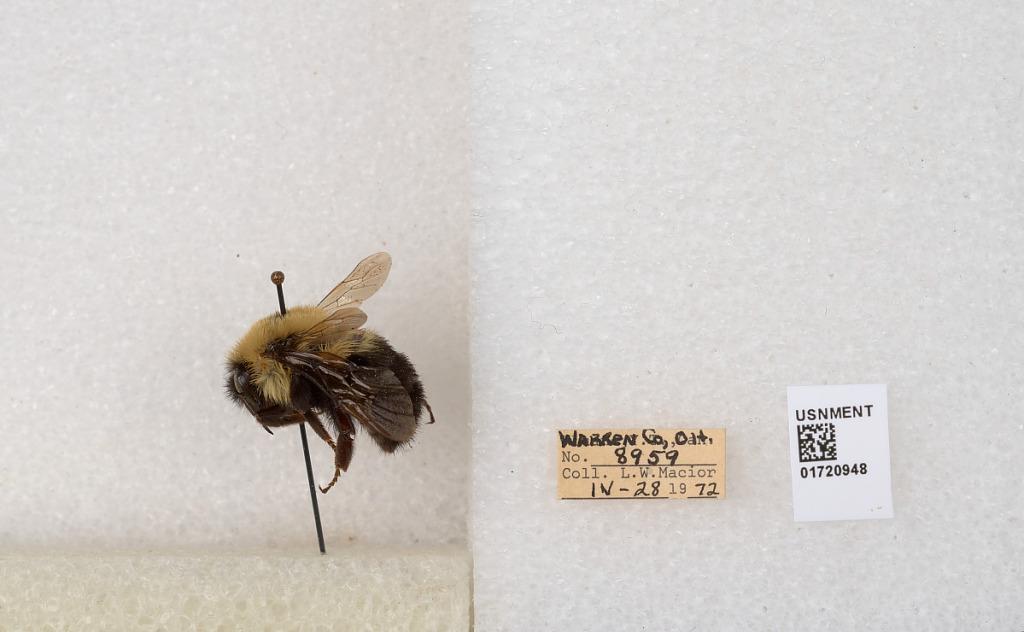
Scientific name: Bombus bimaculatus Cresson
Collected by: L. Macior
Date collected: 1972-4-28
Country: United States
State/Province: Ohio
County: Warren
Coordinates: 39.4276, -84.1668